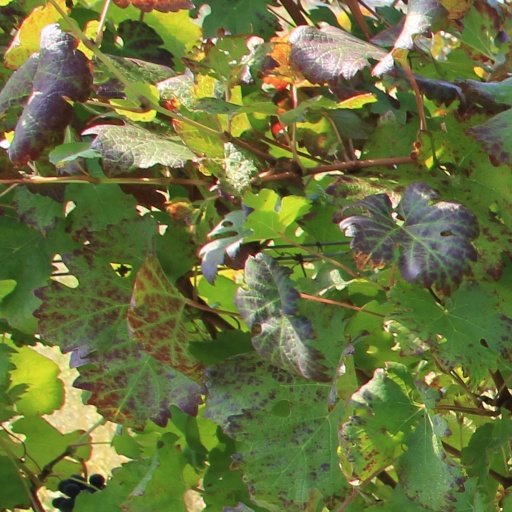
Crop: grape